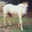
Label: horse